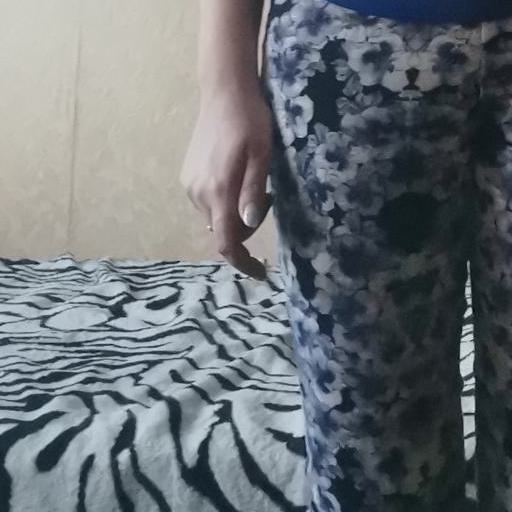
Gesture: no_gesture